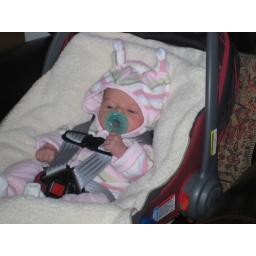
Casey in car seat